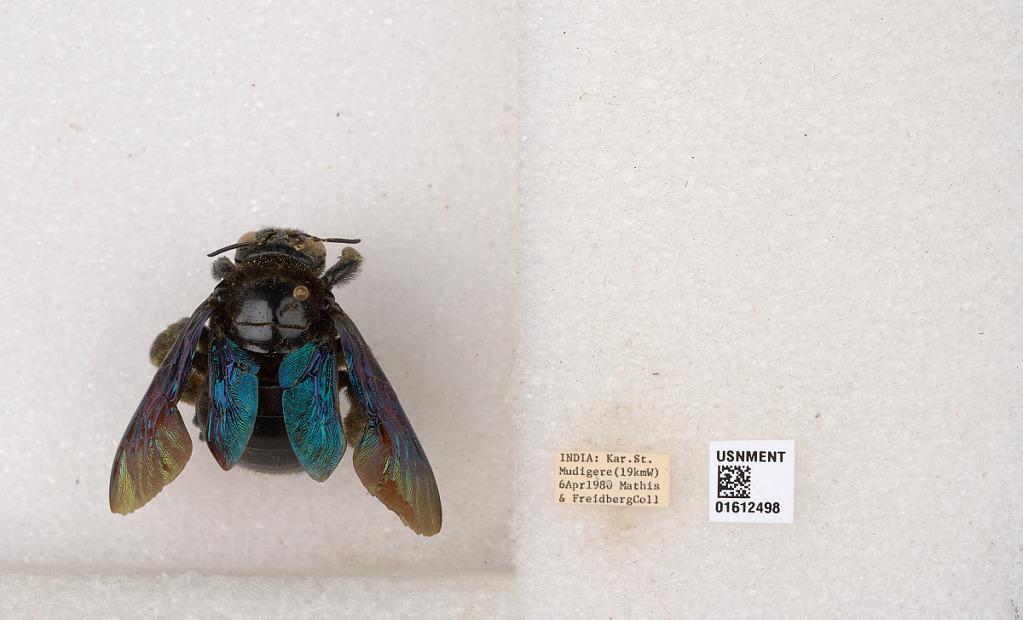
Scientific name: Xylocopa
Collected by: Mathis & Freidberg
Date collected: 1980-4-6
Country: India
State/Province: Karnataka
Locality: Mudigere (19 km W)